Scotty Hopson

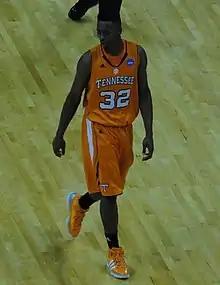
Hopson with the Tennessee Volunteers in 2011

Brian Scott "Scotty" Hopson (born August 8, 1989) is an American professional basketball player who last played for the Converge FiberXers of the Philippine Basketball Association (PBA). He played college basketball for the Tennessee Volunteers.